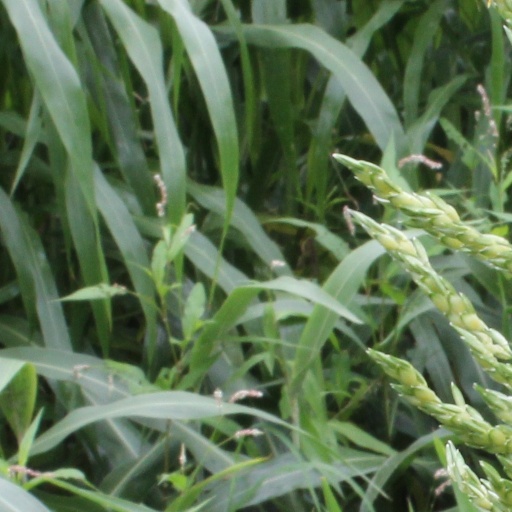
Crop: sorghum